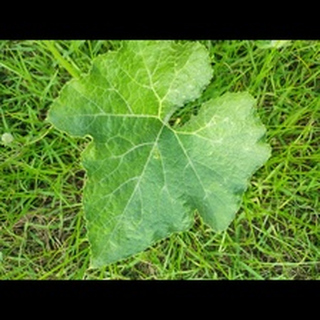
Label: healthy_pumpkin